Hino Briska

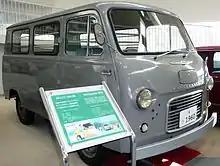
Hino Commerce delivery van built on Hino Briska chassis.

When the Contessa entered its second generation, the Briska was also modified and received a larger 1251 cc engine with . There was only a single bodystyle available of the second generation, but payload increased to . The new Briska appeared in April 1965. Hino entered into a partnership with Toyota in 1966, with Hino focusing on large commercial trucks and Toyota focusing on lighter vehicles. The four-speed manual transmission received synchronization only on the top three gears. 15,036 Hino Briska 1300 were built; this does not include Toyota-badged cars.